Xalam

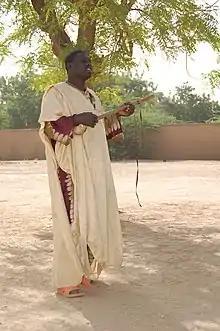
A Hausa Griot playing the gurmi (a Hausa variant of the xalam with a spherical body) in Diffa, Niger.

The xalam, in its standard form, is a simple lute chordophone with one to five strings. The wooden body (soundbox) membranophone of the instrument is oval-shaped and covered with the hide of cattle. The strings of the xalam are typically made of two or three tightly wound strands of low-gauge nylon fishing line; these strings are fixed to the instrument's wooden neck by long and narrow leather strips and to its wooden bridge by cotton strings. By moving these strips, the instrument's tune can be adjusted. The xalam usually has two main melody strings that are fingered by the left hand (like the strings of a guitar or banjo) and two to three supplementary strings of fixed pitch. Most xalam players construct their own xalams, although they usually call on woodworkers (lawbe) to carve the body, neck, and bridge for them.